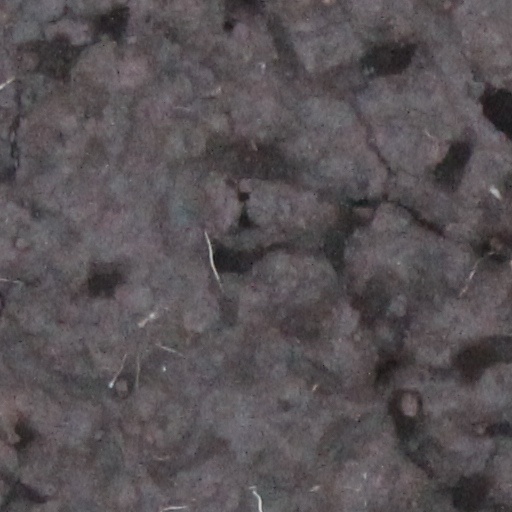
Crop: wheat